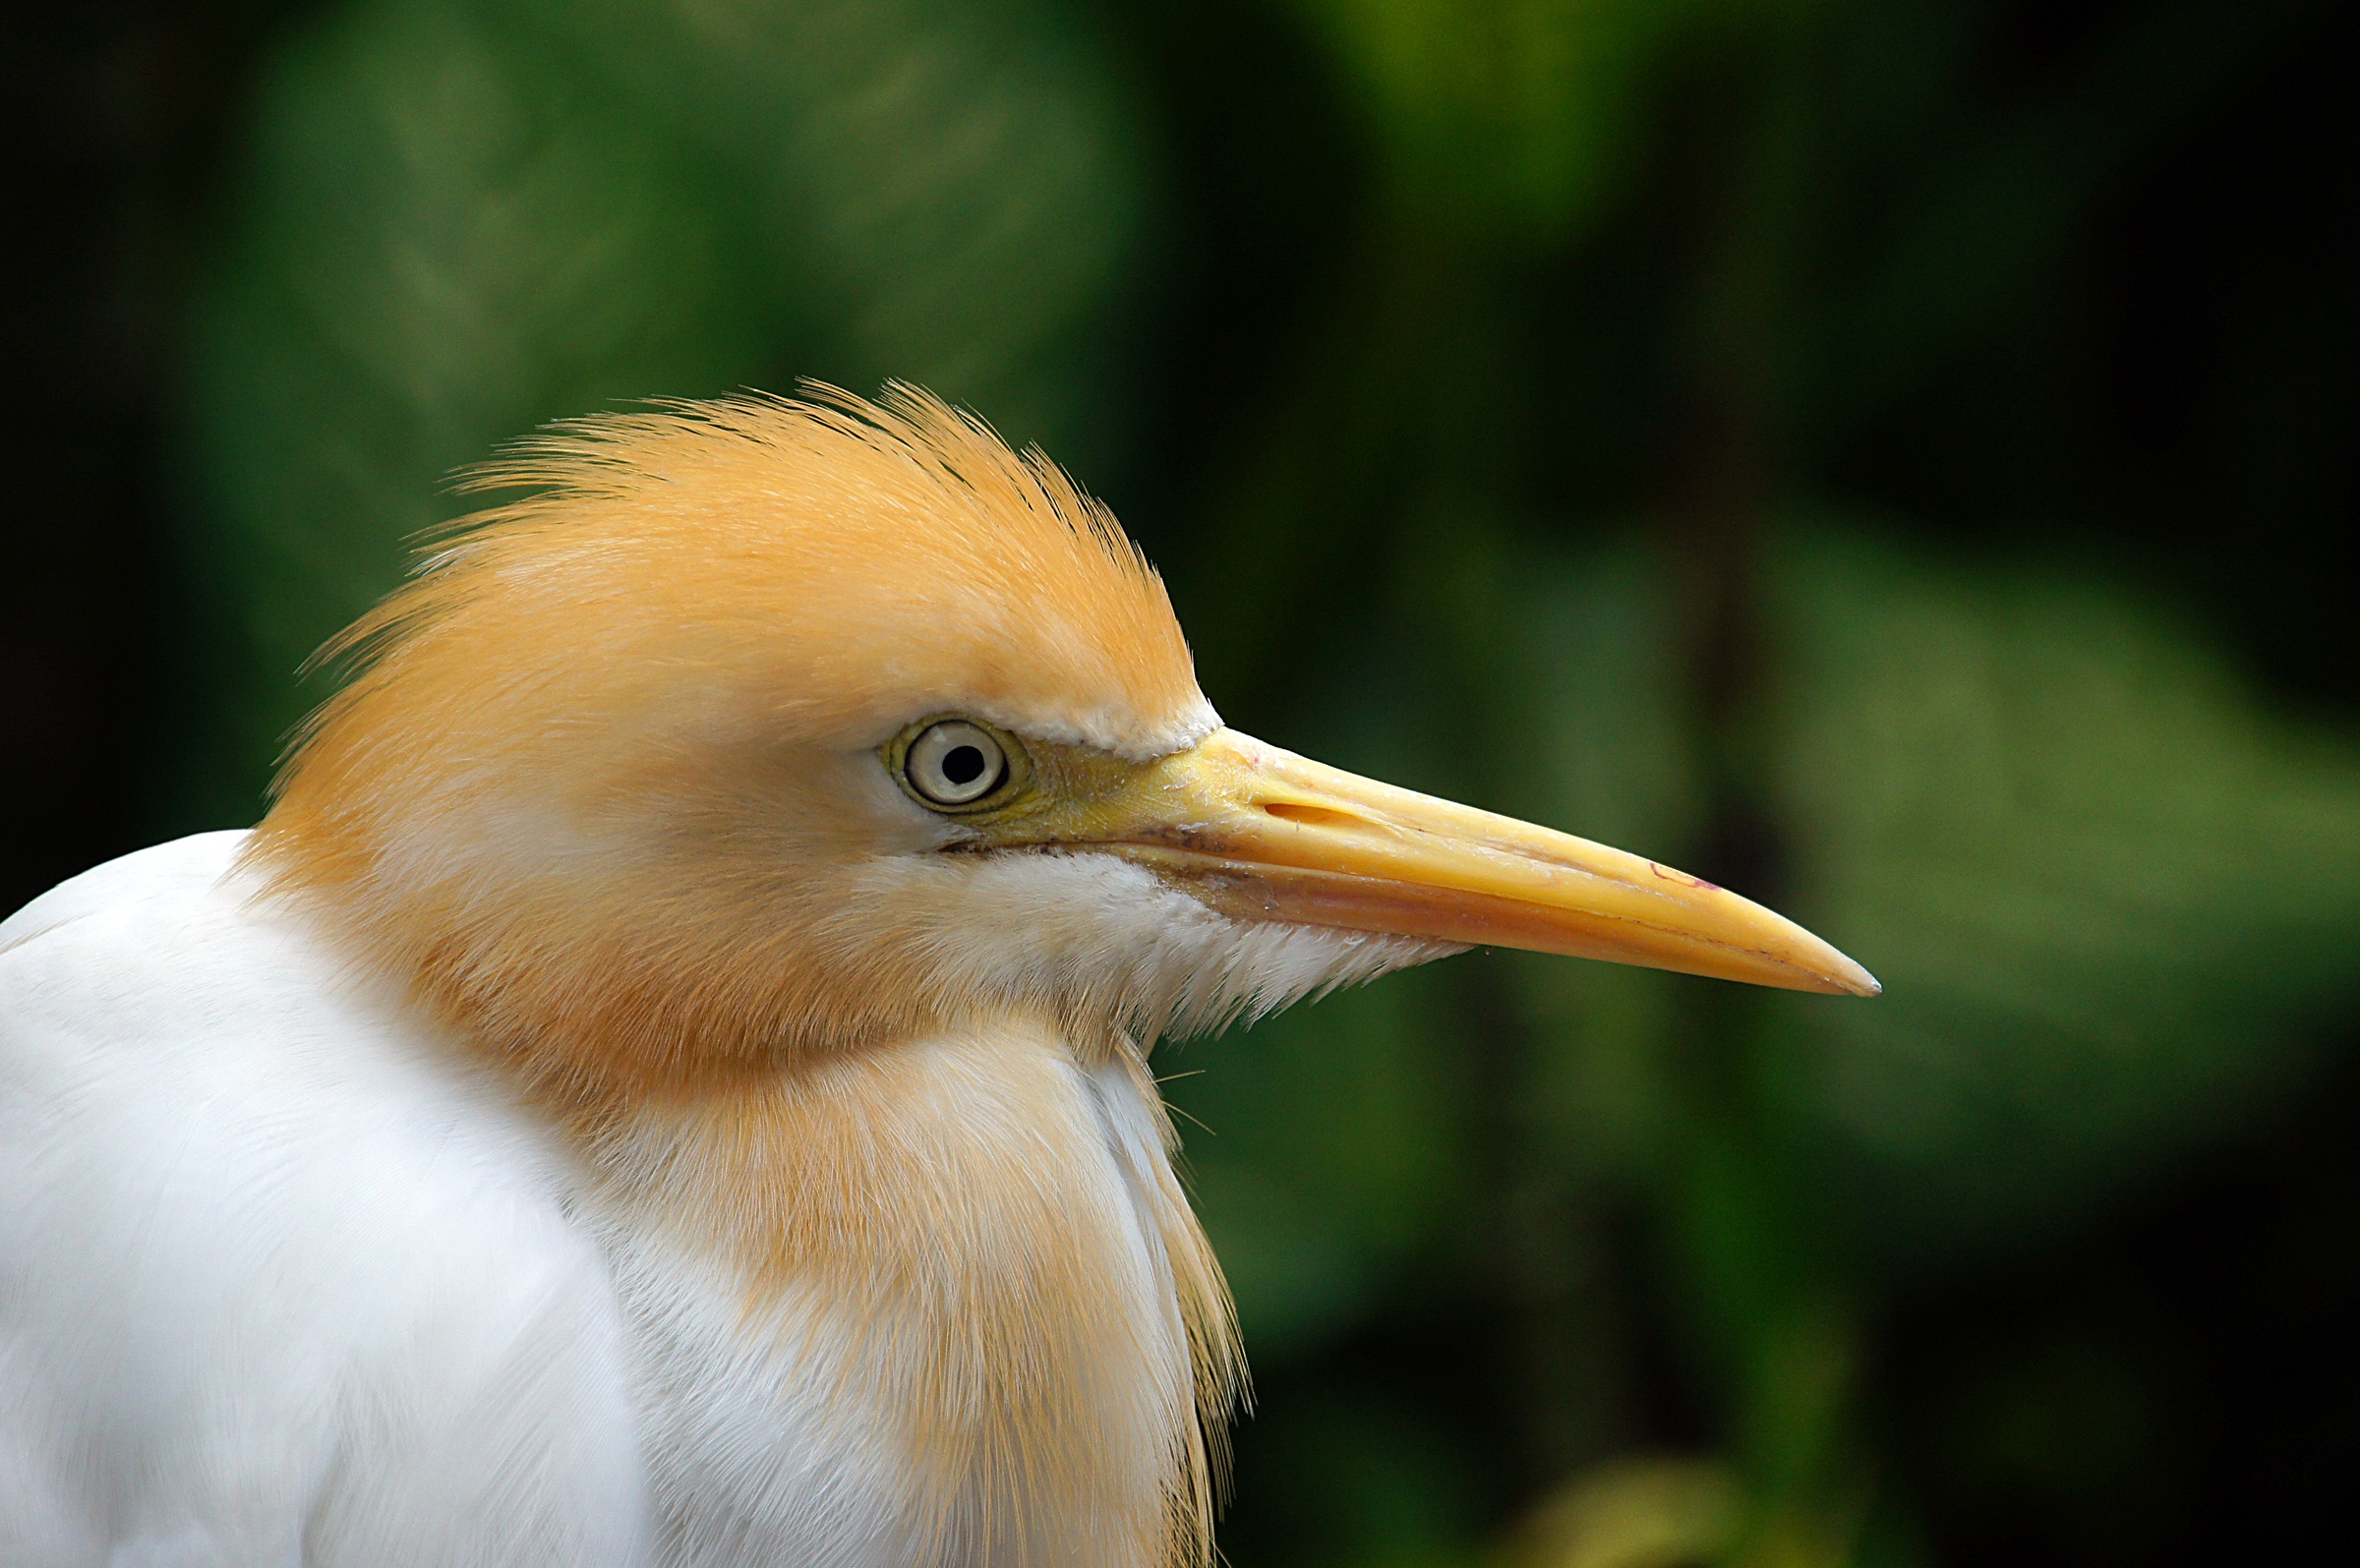
nature, bird, wildlife, beak, fauna, close up, vertebrate, egret, heron, flickrsbestcreatures, sonydslra580, cattleegret, klbirdpark, tamron18270mmpzd, bubulcusibis, coraciiformes, egretta